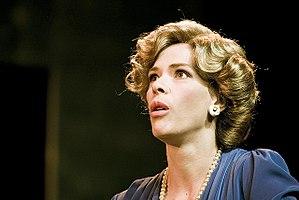
« Juste parmi les nations » est une expression du judaïsme tirée du Talmud.